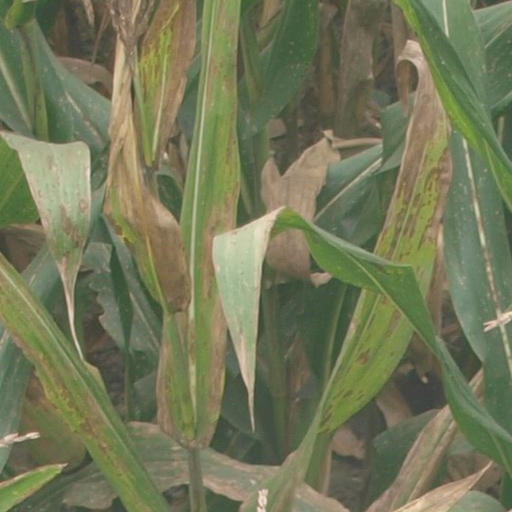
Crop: maize; corn